Golden Gate Killer

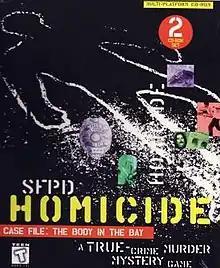
Cover art

Golden Gate Killer (marketed under SFPD Case File: The Body in the Bay in the UK and SFPD Homicide in the US) is an interactive police detective simulation developed by American studio Interworks and released in 1995, and published by Grolier Electronic Publishing Inc and 3 Prong Plus. The game is based on the real life murder case of Colvin McCright. The game was released for Macintosh, Windows 95, and Windows 3.1.